Sergei Ignashevich

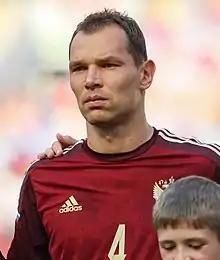
Ignashevich playing for Russia in 2014

Ignashevich made his debut for the Russia national football team against Sweden on 21 August 2002. He started all ten of the team's UEFA Euro 2004 qualifying matches, scoring three times, but missed the tournament finals in Portugal due to injury. He later appeared for Russia at the 2008 and 2012 UEFA European Championships, helping the team to the semi-finals in the former.